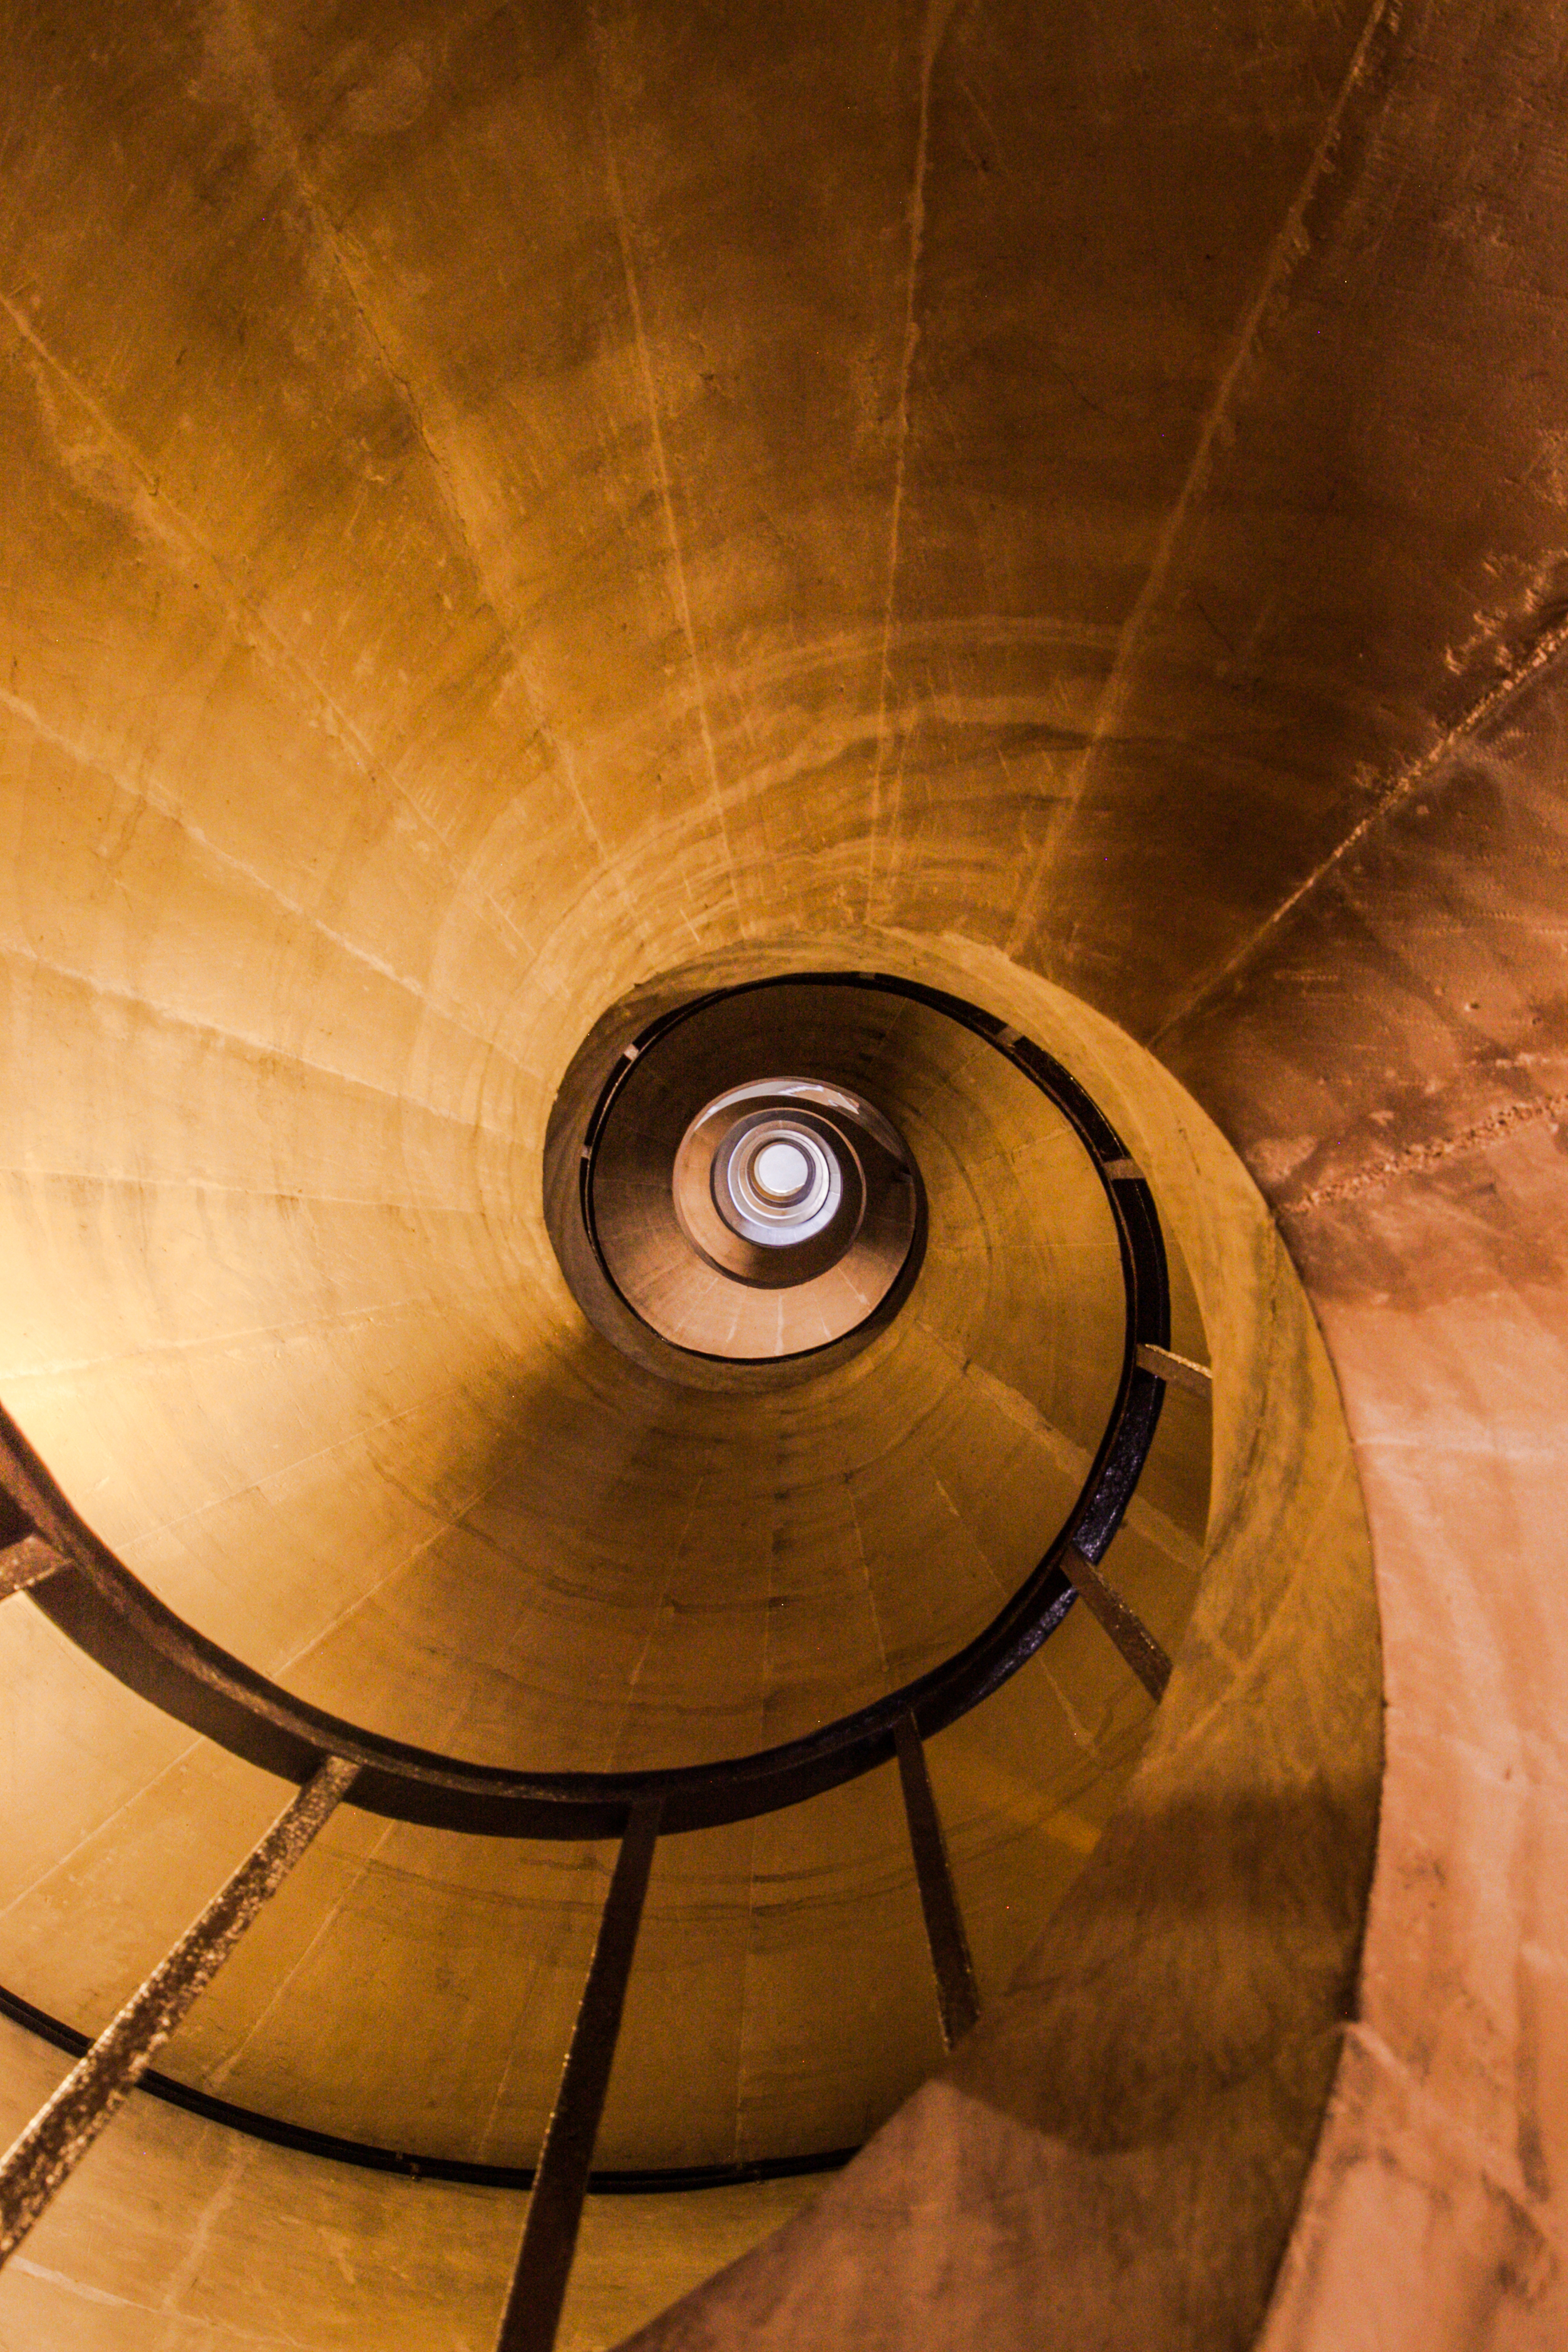
light, wood, round, spiral, perspective, paris, stone, staircase, france, ceiling, artistic, stairway, lighting, circle, swirl, french, stairs, symmetry, stock, up, pantheon, shape, stockstaircase, roundstaircase, frenchstaircase, parisian, classicperspective, classicstaircase, stonestairway, pantheonstaircase, classicstairway, man made object